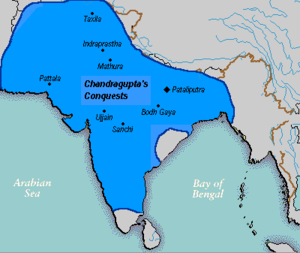
La guerre du Kalinga est un conflit militaire qui opposa l'empire Maurya au Kalinga, un État du centre-est de l'Inde. Ce fut la seule grande guerre menée par Ashoka, et l'une des plus sanglantes de l'histoire militaire de l'Inde. Le Kalinga, bien qu'ayant longuement résisté, n'était pas de taille à affronter les armées de l'empire Maurya, qui comprenaient près de 400 000 soldats. La violence inouïe de cette guerre, évoquée en particulier dans l'édit n°13 d'Ashoka, serait la raison pour laquelle Ashoka aurait adopté les principes non violents du bouddhisme :